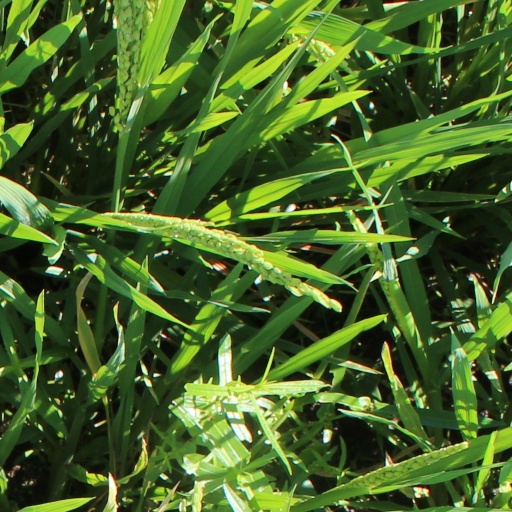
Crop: rice